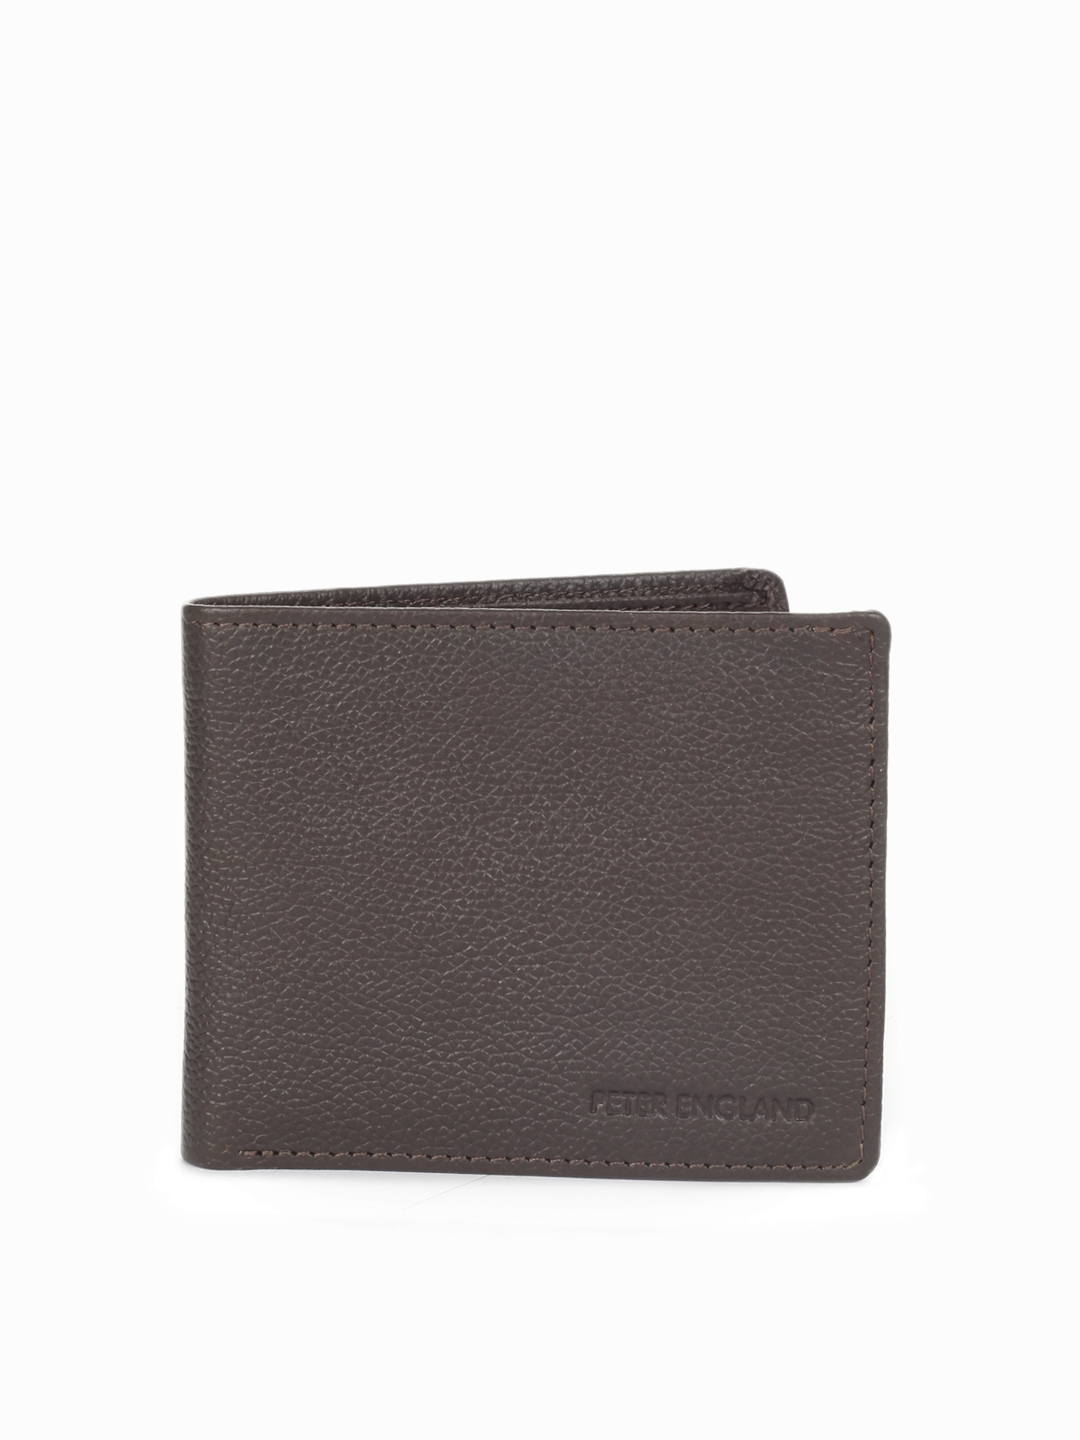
Peter England Men Brown Wallet
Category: Accessories / Wallets / Wallets
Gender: Men
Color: Brown
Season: Summer 2012
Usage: Casual